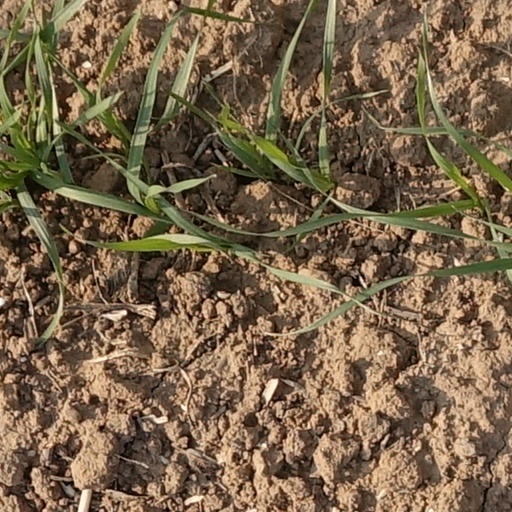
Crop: wheat